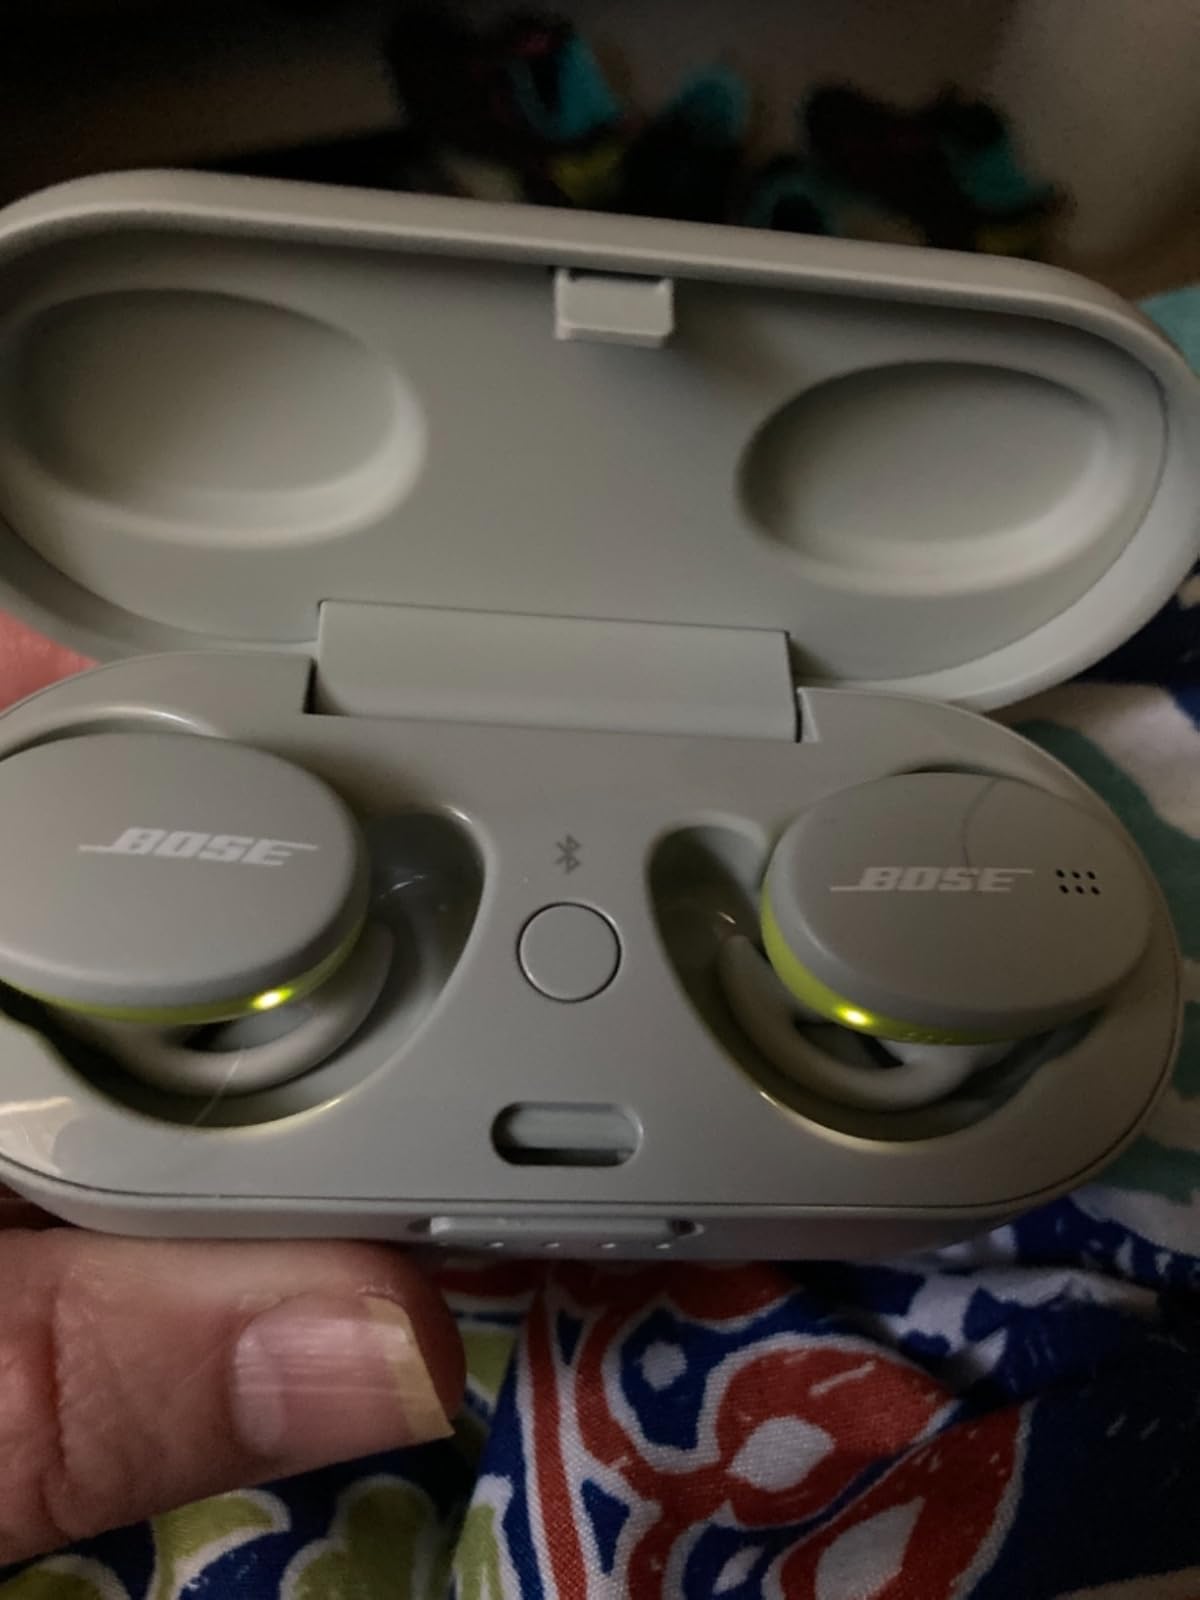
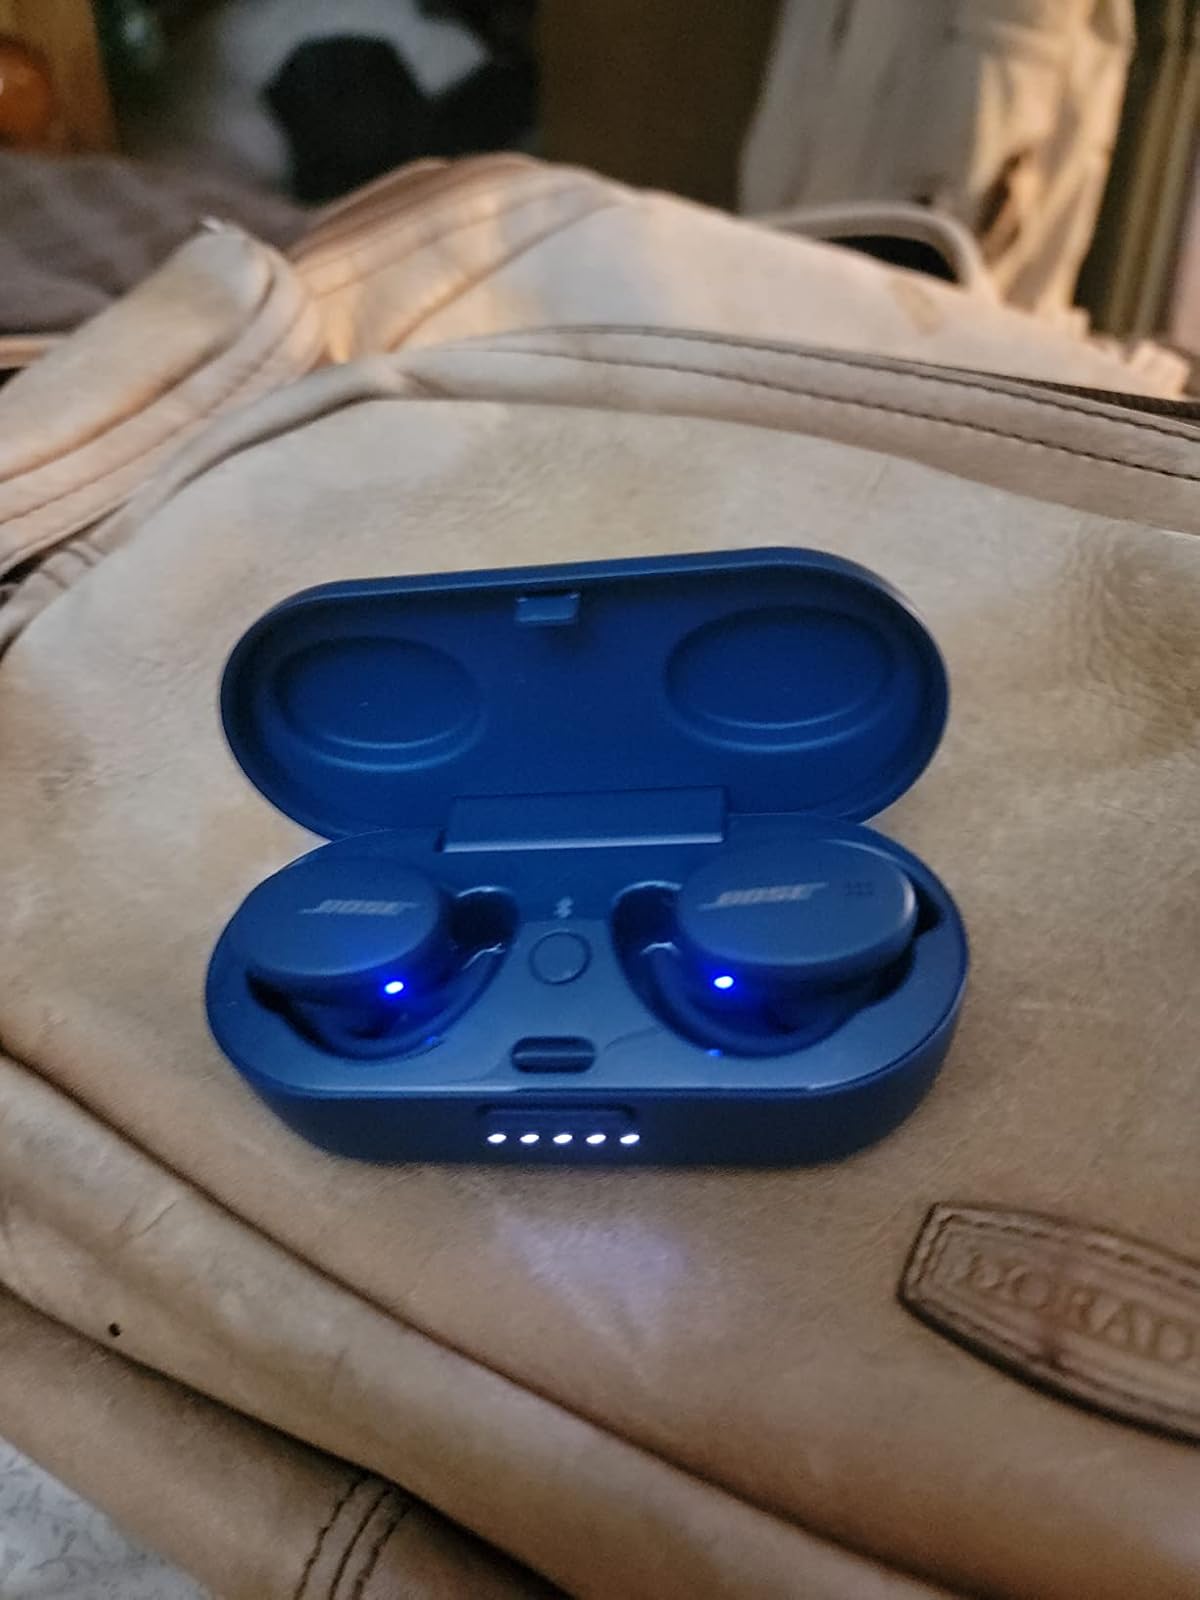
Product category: earbuds
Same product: no